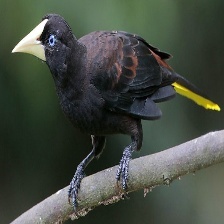
Species: CRESTED OROPENDOLA
Scientific name: PSAROCOLIUS DECUMANUS